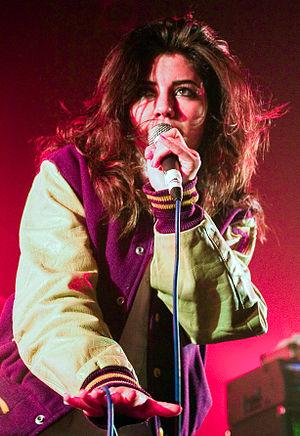
Marina &amp
Marina Lambrini Diamandis, connue professionnellement sous son nom de scène MARINA, est une auteure-compositrice-interprète galloise grecque, née le 10 octobre 1985 à Abergavenny, au Pays de Galles.